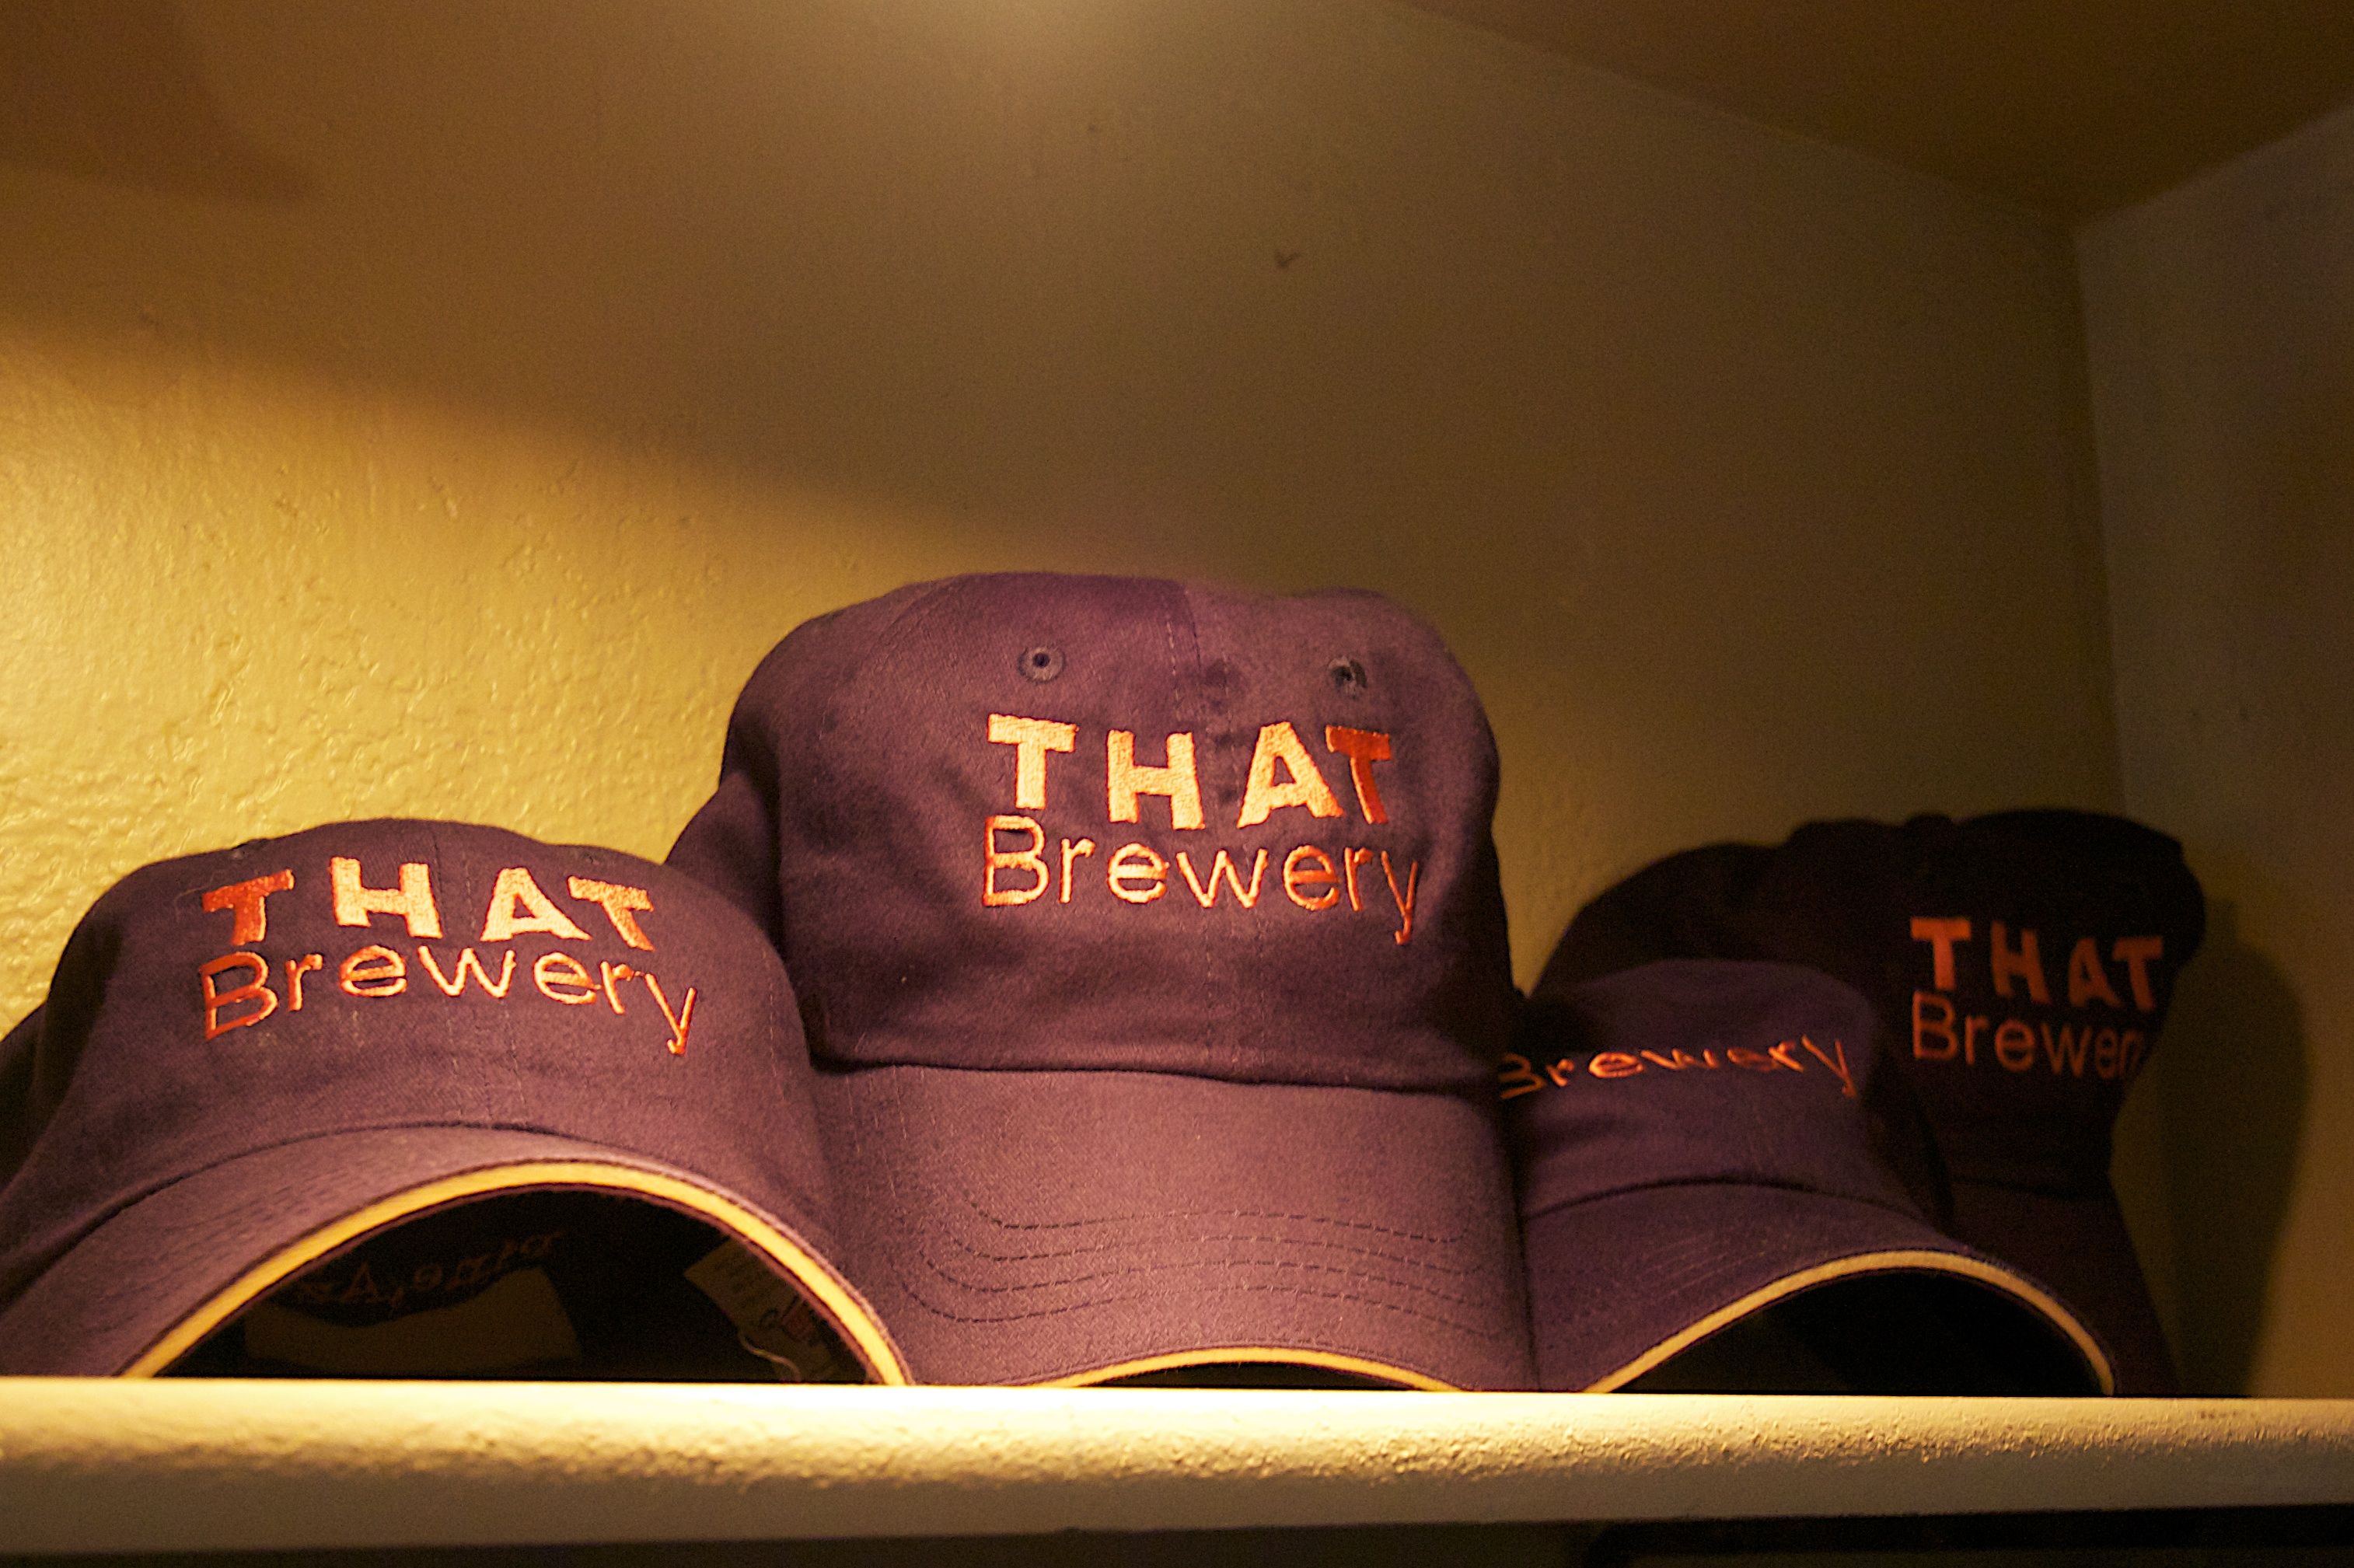
shoe, red, color, black, yellow, footwear, thatbrewery